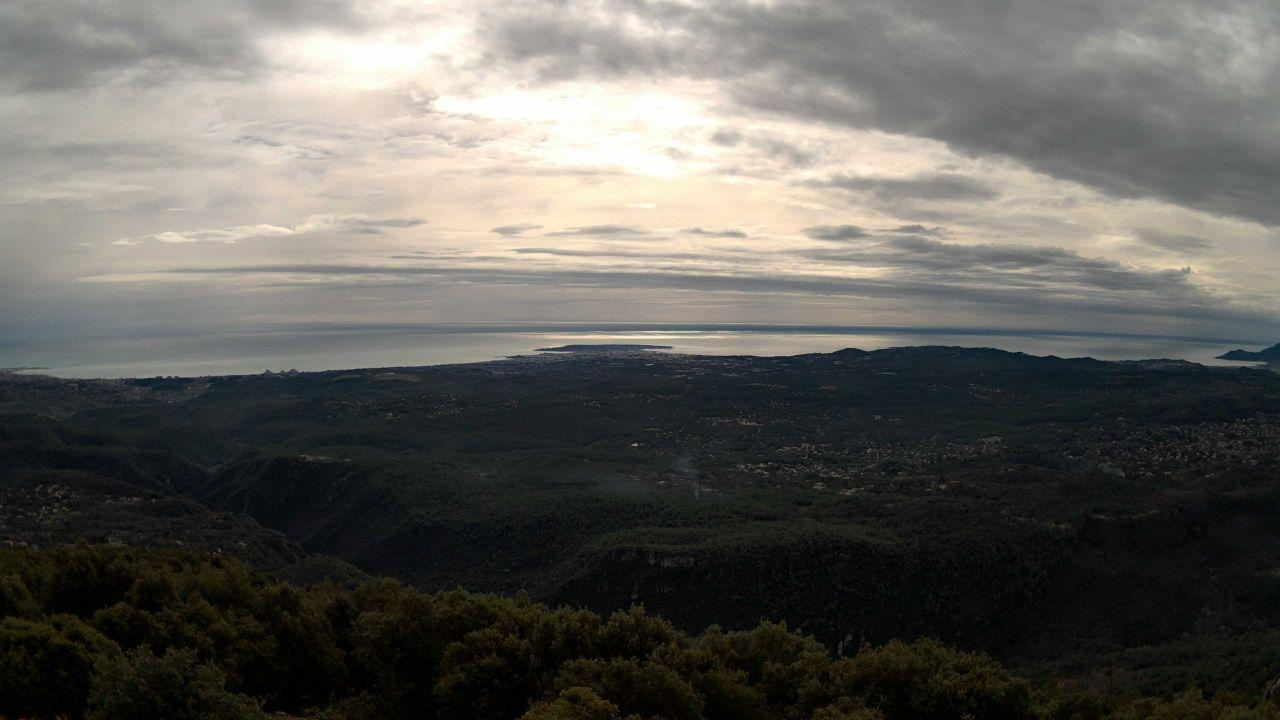
Fire: no
Smoke: yes